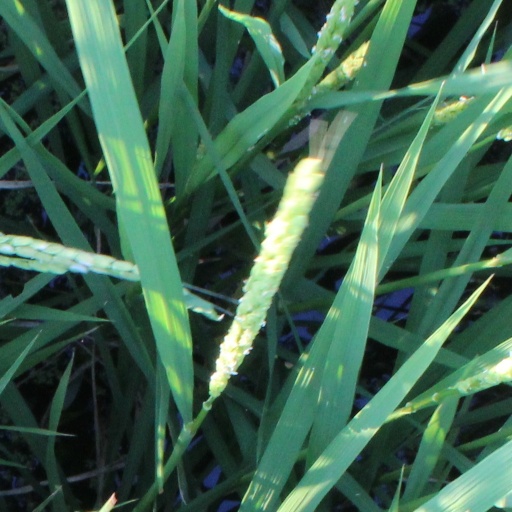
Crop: rice